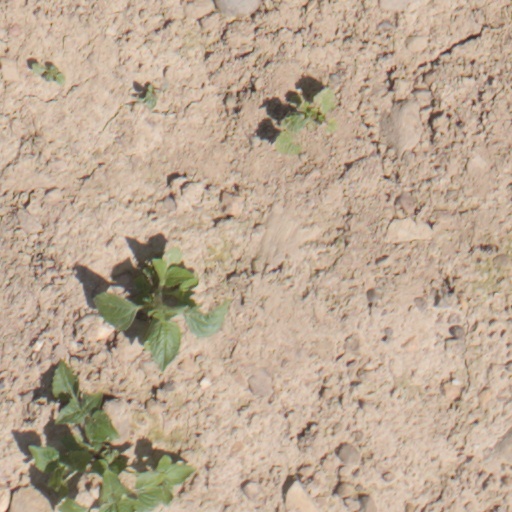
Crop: wheat